Lamu

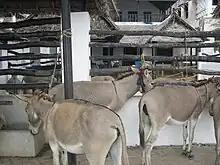
Lamu Donkey Sanctuary

Habib Salih, a Sharif from Comoros Island with family connections to the Hadramaut, Yemen, settled on Lamu in the 1880s, and became a highly respected religious teacher. Habib Salih had great success gathering students around him, and in 1892 the Riyadha Mosque was built. He opened up the doors of knowledge to everyone, introduced Habshi "Maulidi", where his students sang verse passages accompanied by tambourines. After his death in 1935 his sons continued the madrassa, which became one of the most prestigious centres for Islamic studies in East Africa. The Mosque is the centre for Islamic Studies and the Maulidi Festival, which is held every year during the last week of the month of the Prophet's birth. During this festival, pilgrims from Sudan, Congo, Uganda, Zanzibar and Tanzania join the locals to sing the praise of Mohammad. Mnarani Mosque is also of note.